Question: Please indicate a possible affordance area of the hold_book that can be used for holding
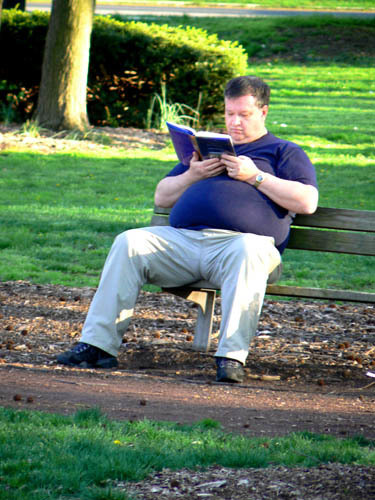
Answer: [165.022, 119.518, 241.776, 174.342]